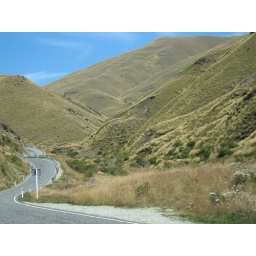
The road winds through a pass in the mountains east of Queenstown.